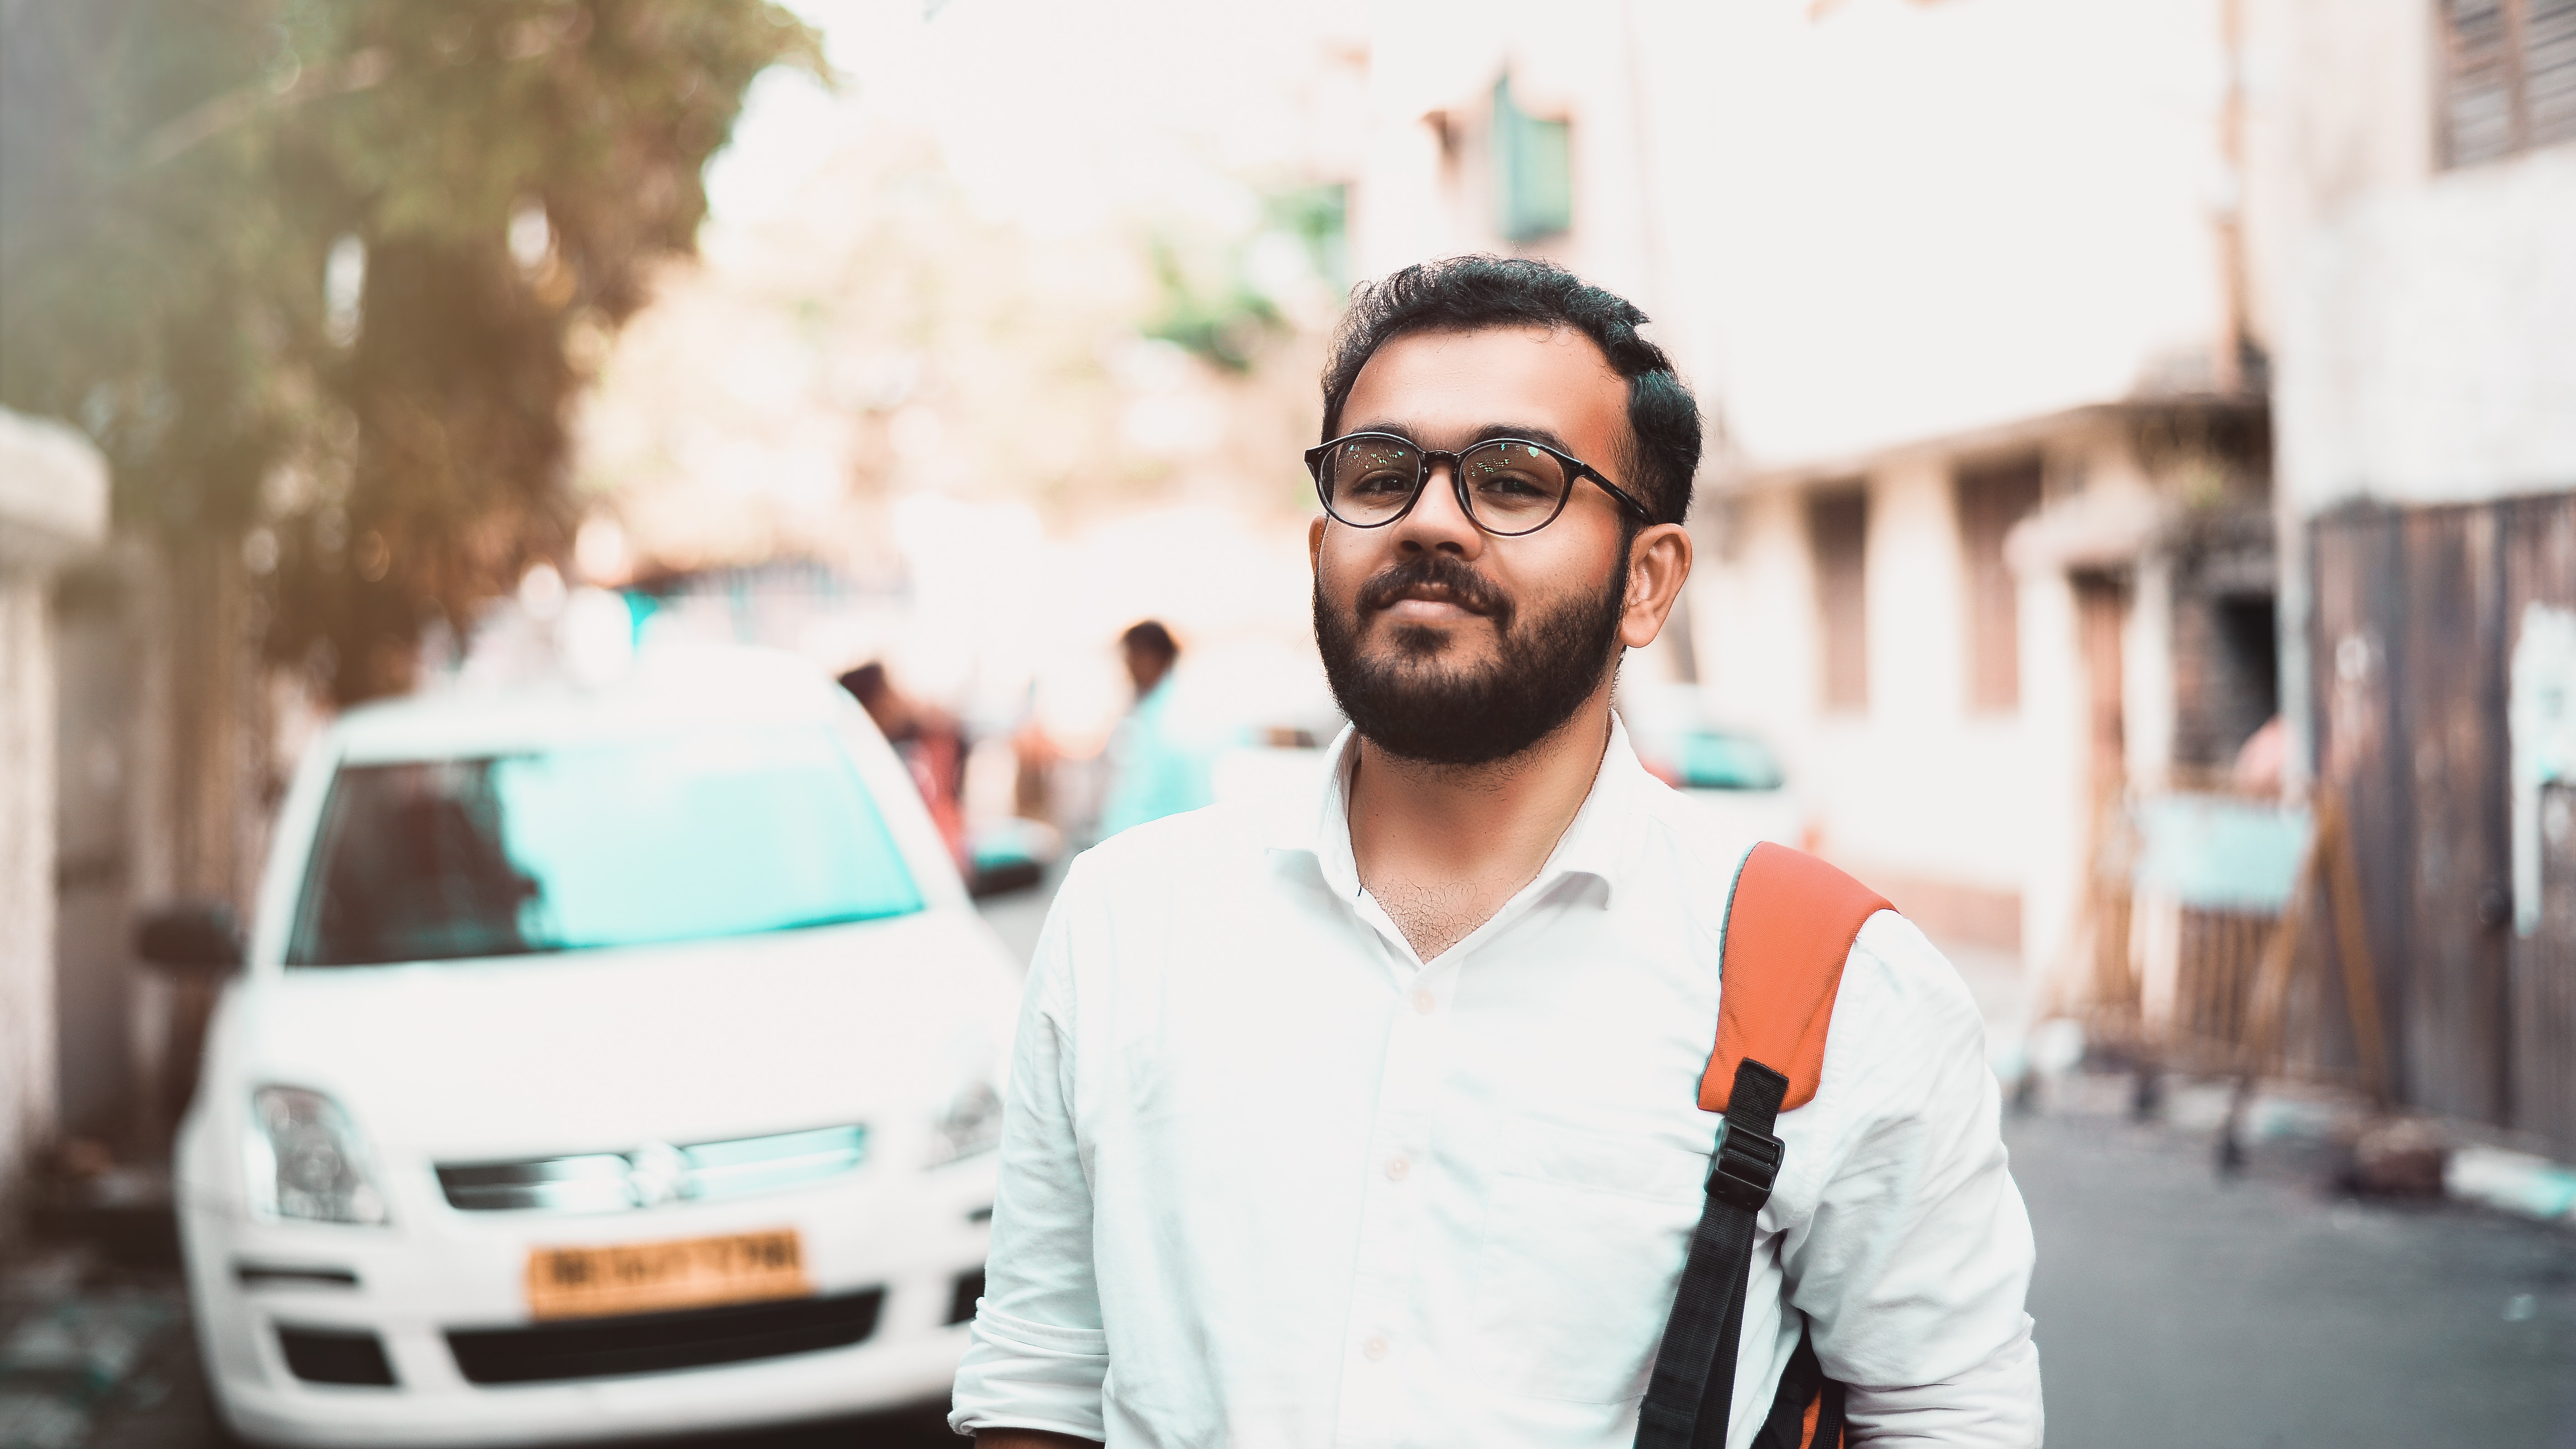
photograph, photography, vision care, glasses, vehicle, car, street